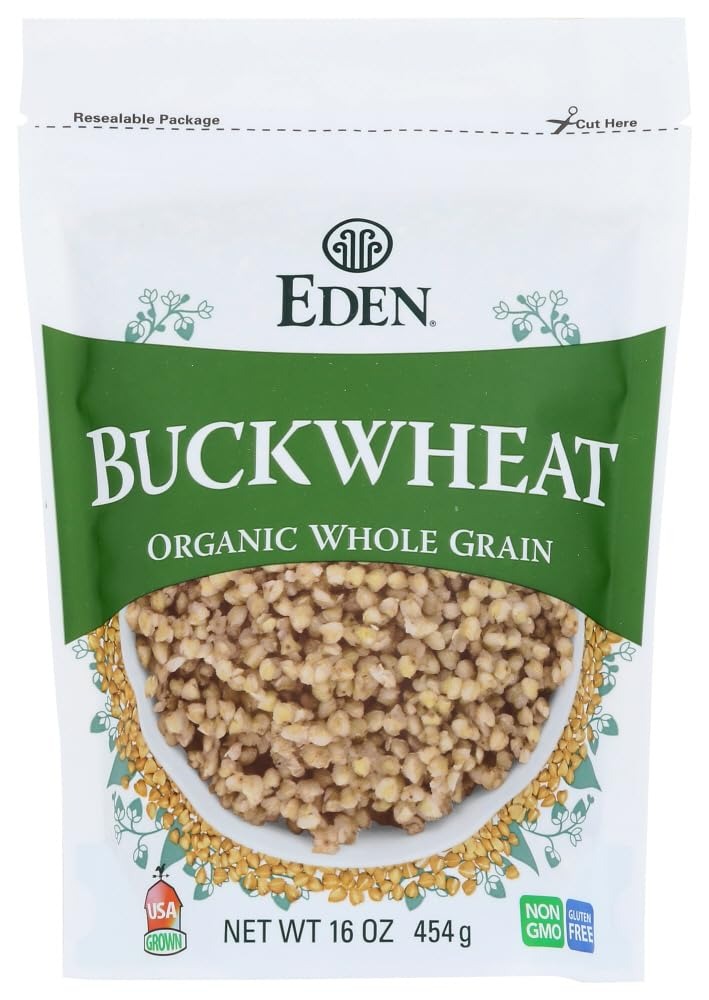
Item Name: Eden Buckwheat - 16 oz - 12 Pack
Product Description: <p>Buckwheat, Organic</p>
Value: 192.0
Unit: Fl Oz

Price: 53.47